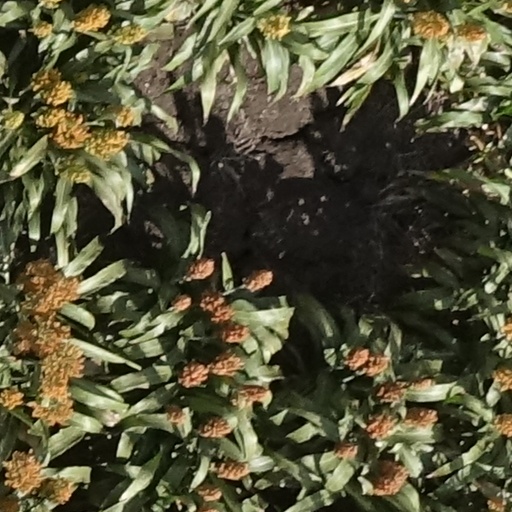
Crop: sorghum